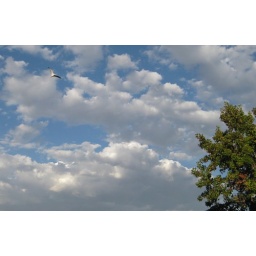
A single bird flying across the skies above me. (October 14, 2010)